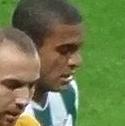
Age: 21